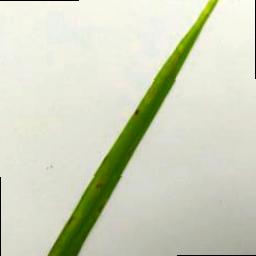
Label: Rice___Brown_Spot